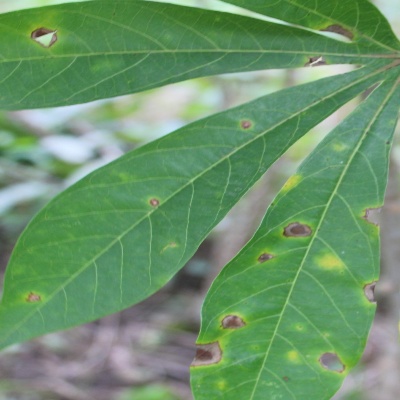
Crop: Cassava
Condition: brown spot